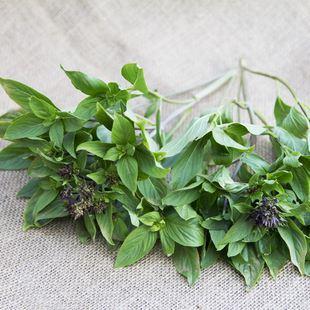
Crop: unknown
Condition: basil